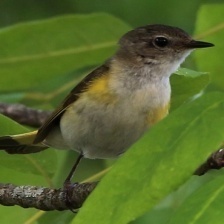
Species: AMERICAN REDSTART
Scientific name: SETOPHAGA RUTICILLA